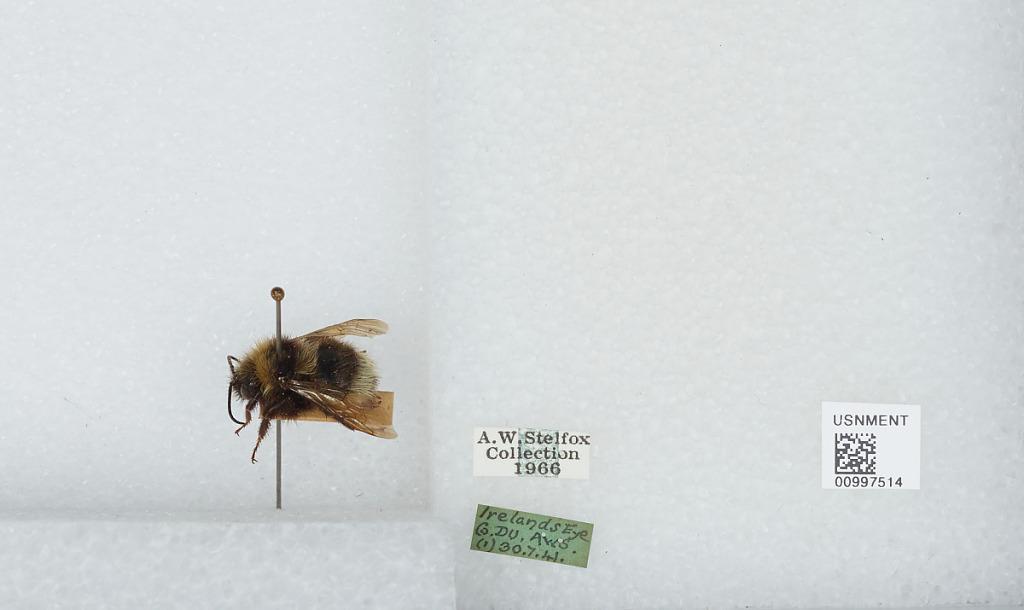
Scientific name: Bombus (Psithyrus) barbutellus (Kirby)
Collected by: A. Stelfox
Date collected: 1941-7-7
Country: United States
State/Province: Colorado
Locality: Irelands Eye